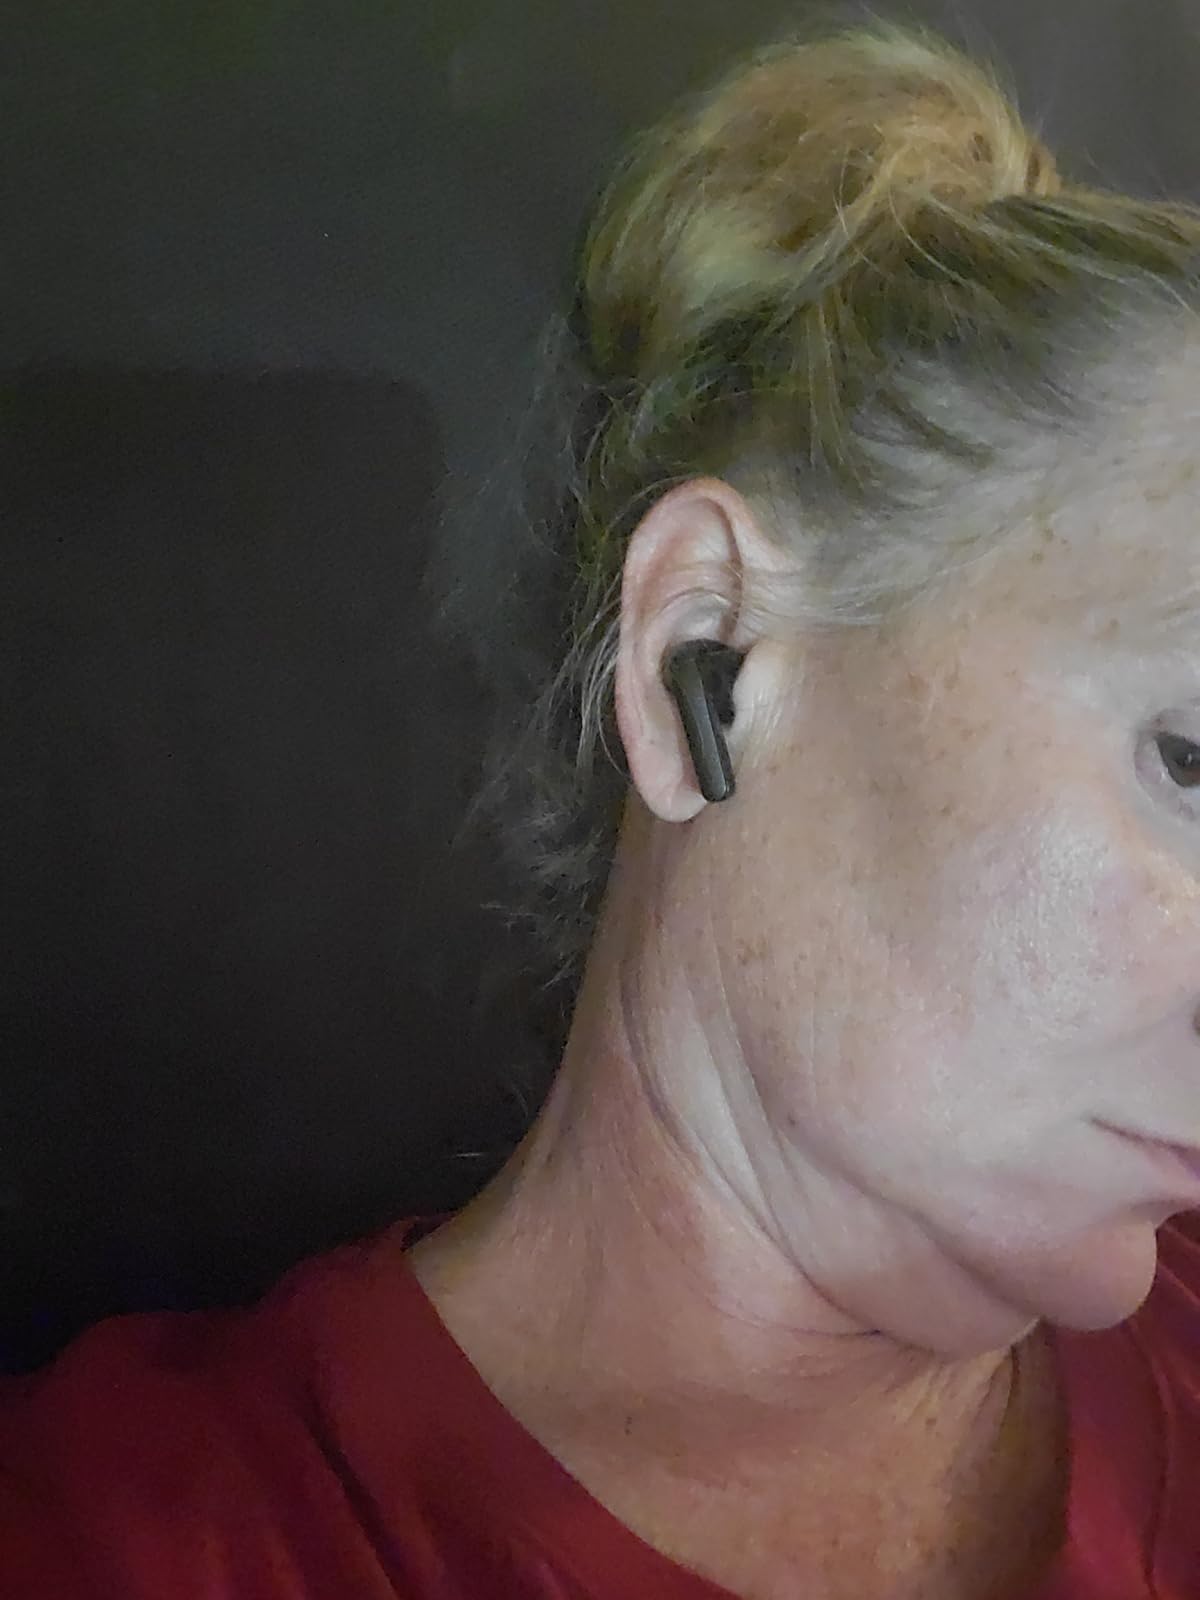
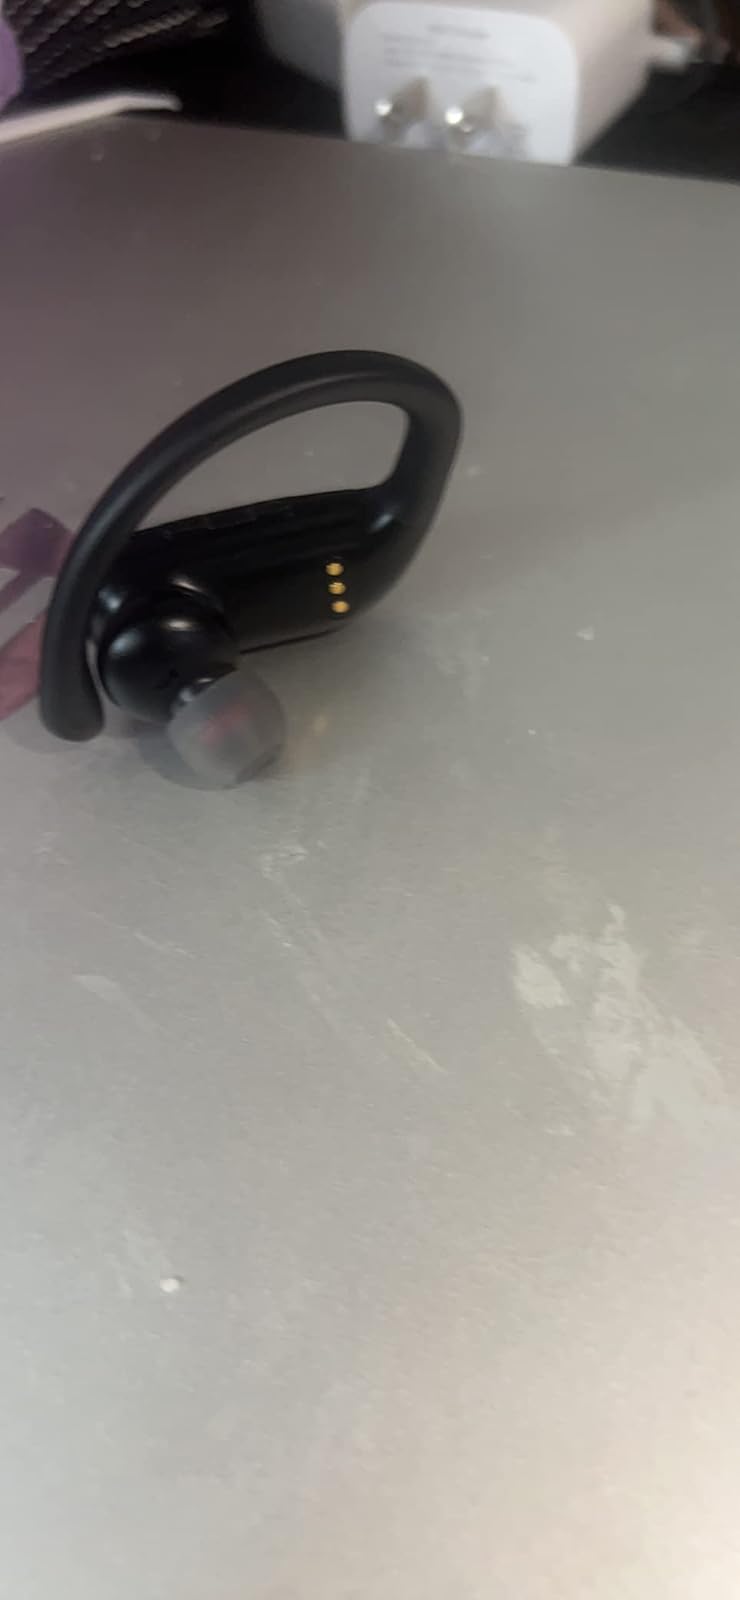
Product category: earbuds
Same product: no